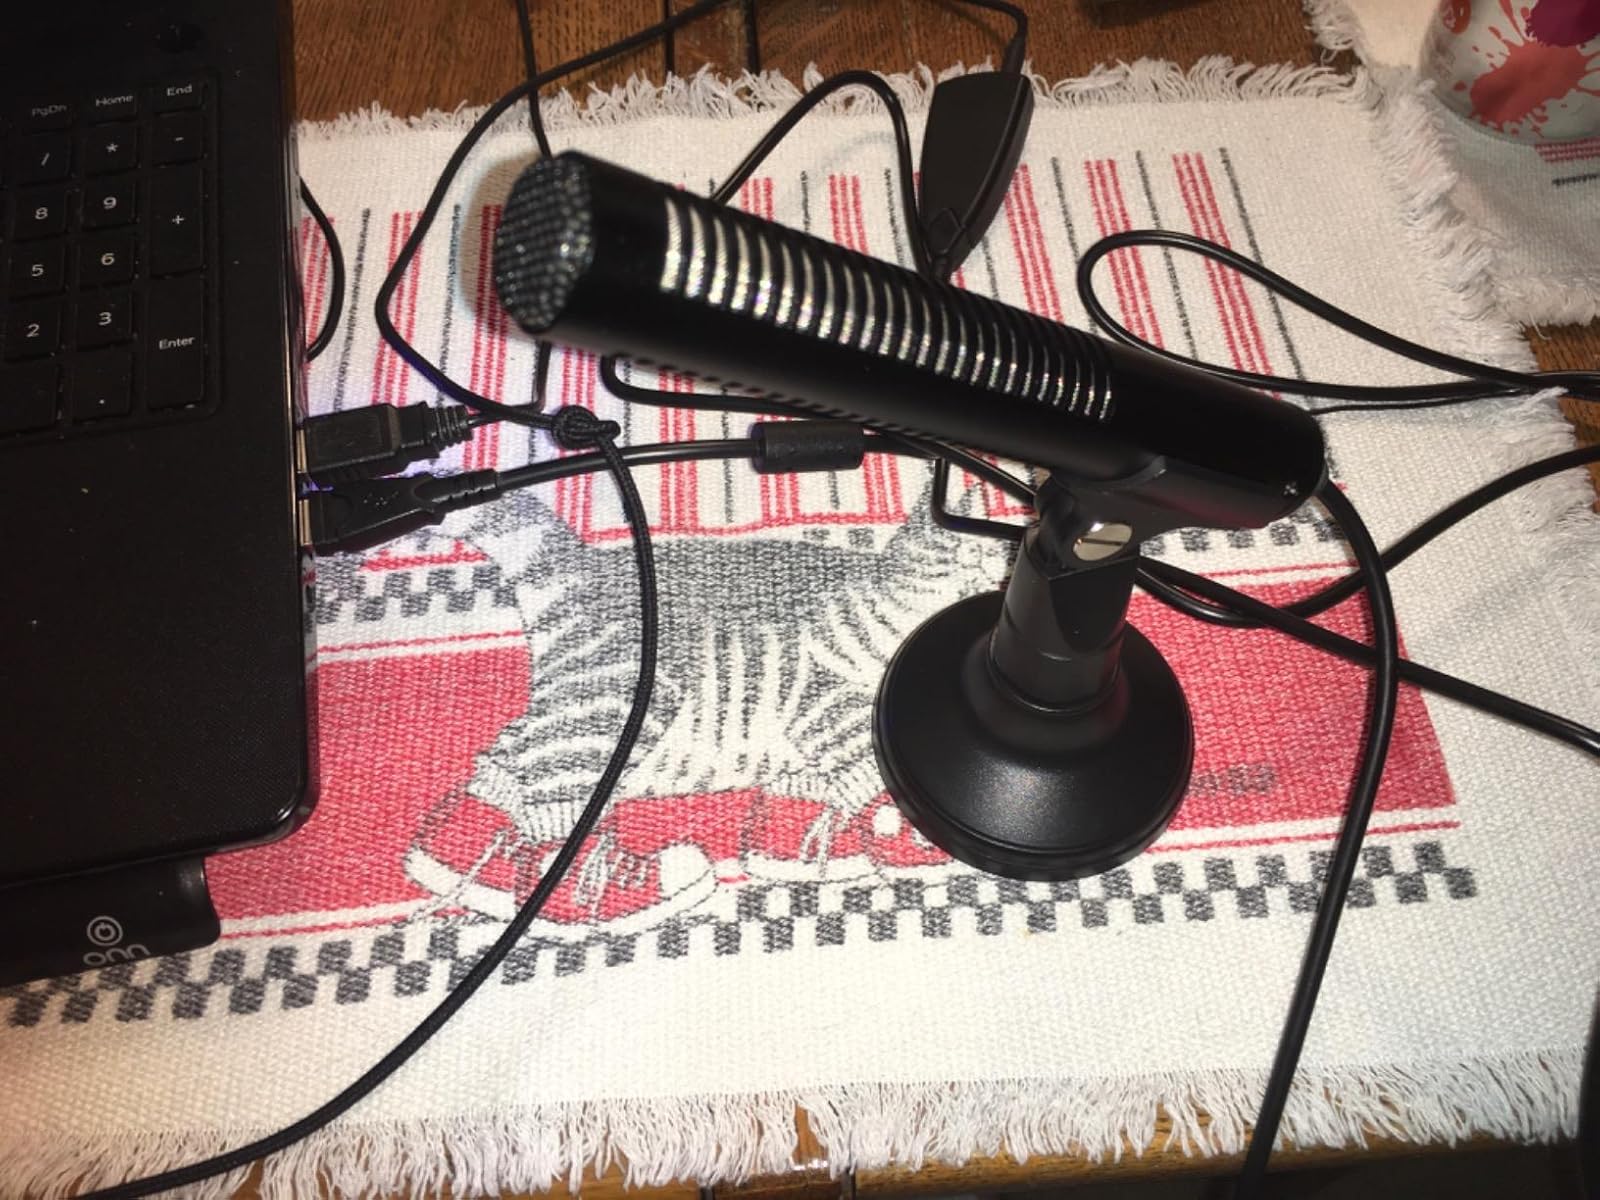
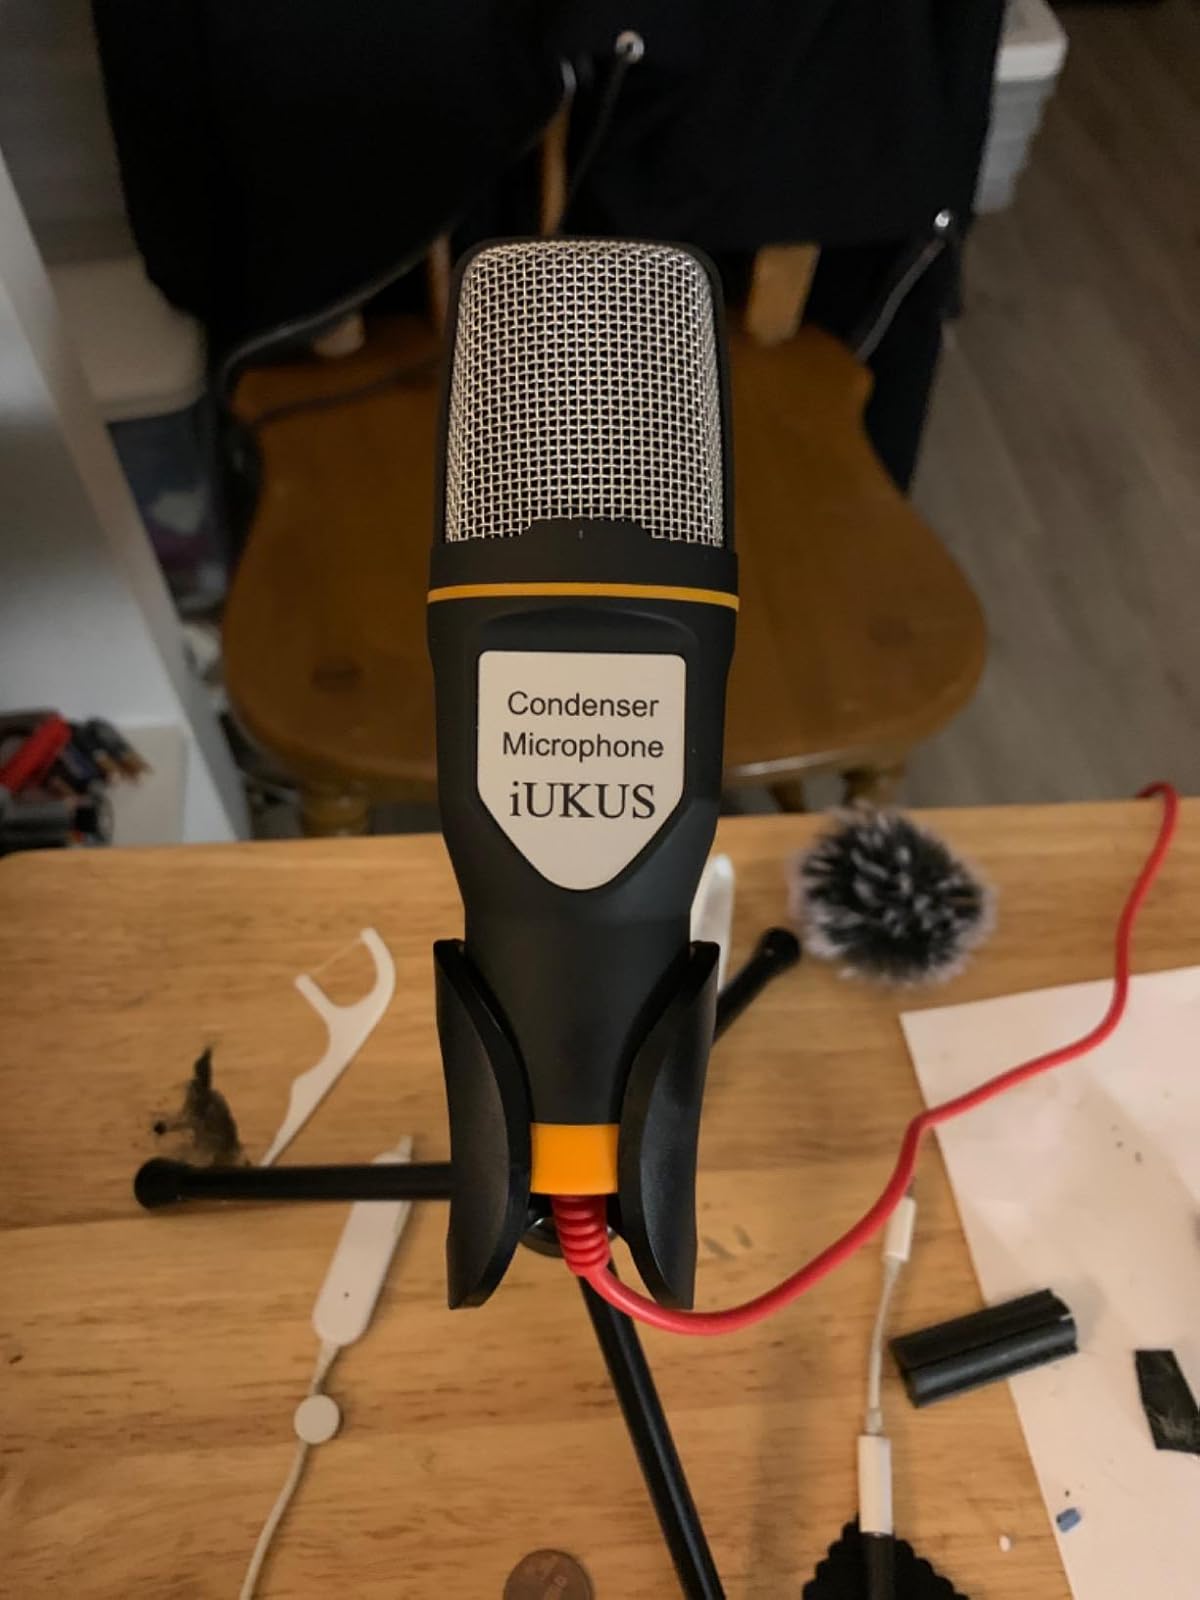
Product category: microphone
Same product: no